Nikolaos Kladas

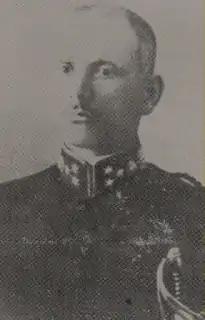
A portrait of Nikolaos Kladas

Nikolaos Kladas was a Hellenic Army officer who reached the rank of major general.